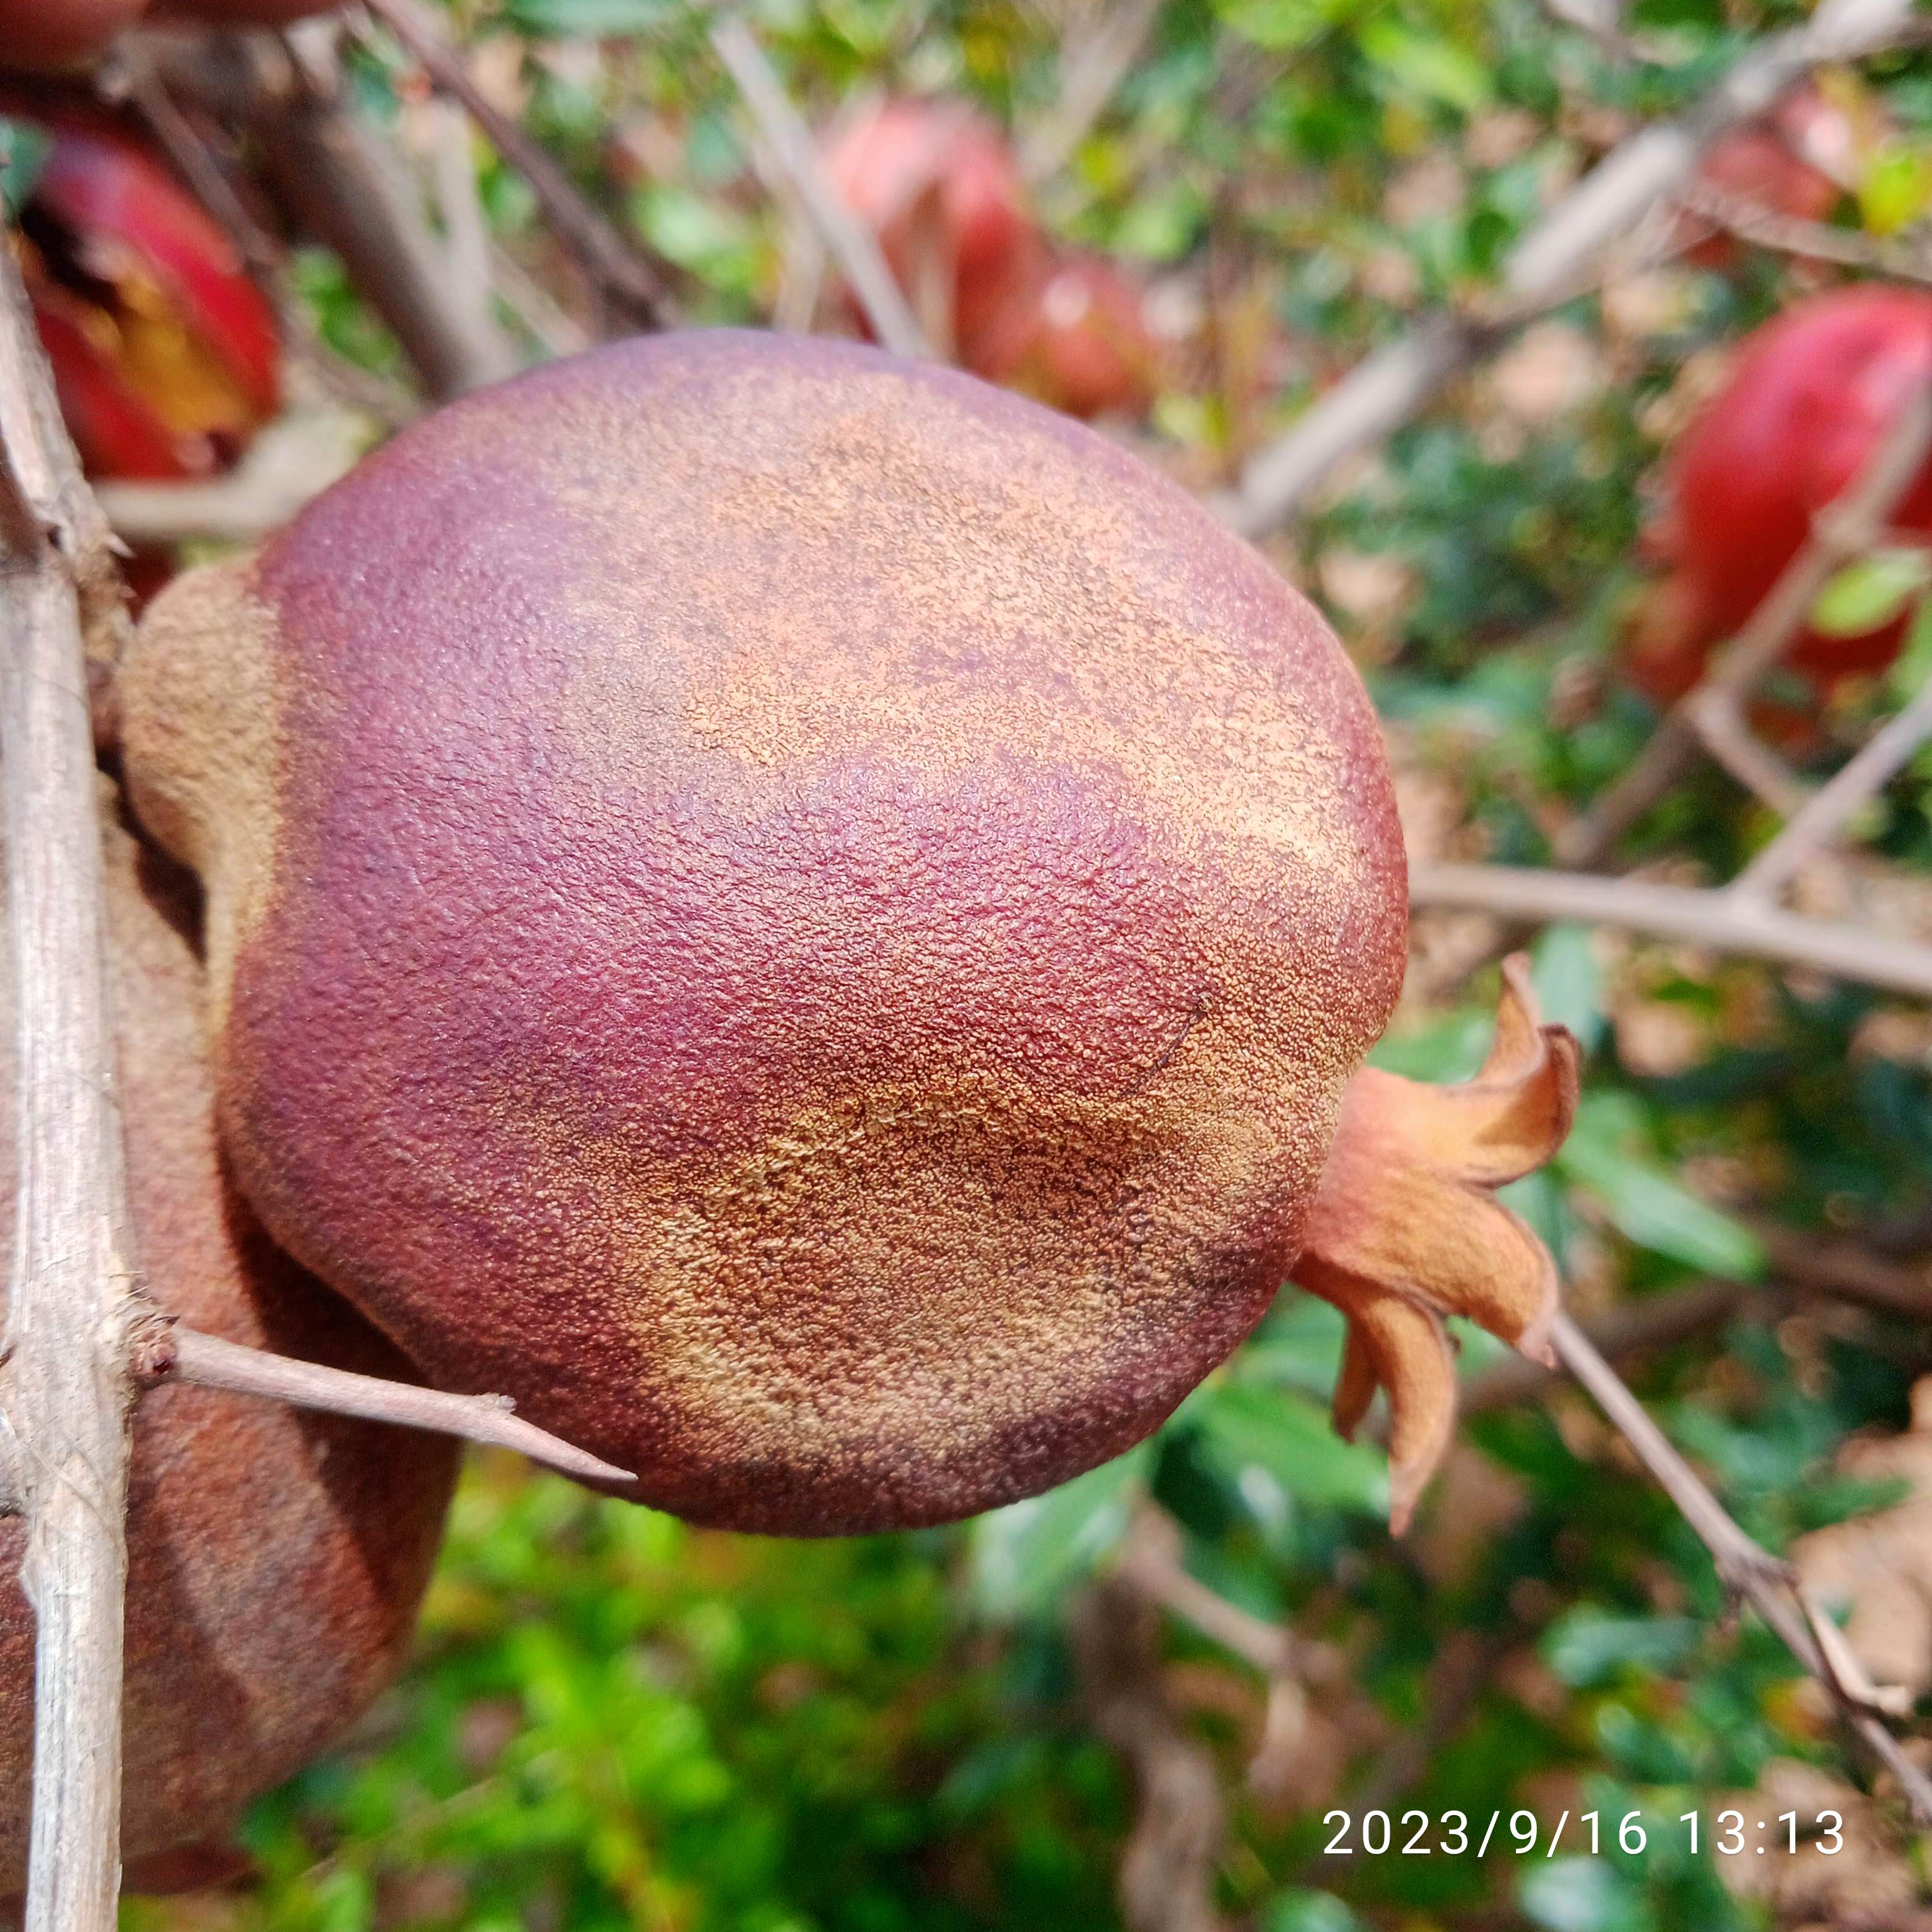
Label: Alternaria